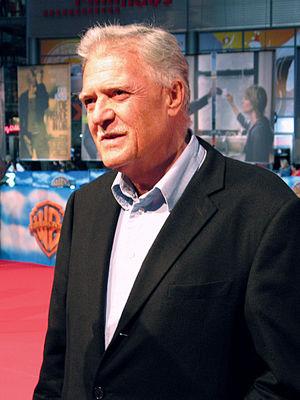
Michael Ballhaus, né le 5 août 1935 et mort le 12 avril 2017 à Berlin, est un directeur de la photographie allemand.